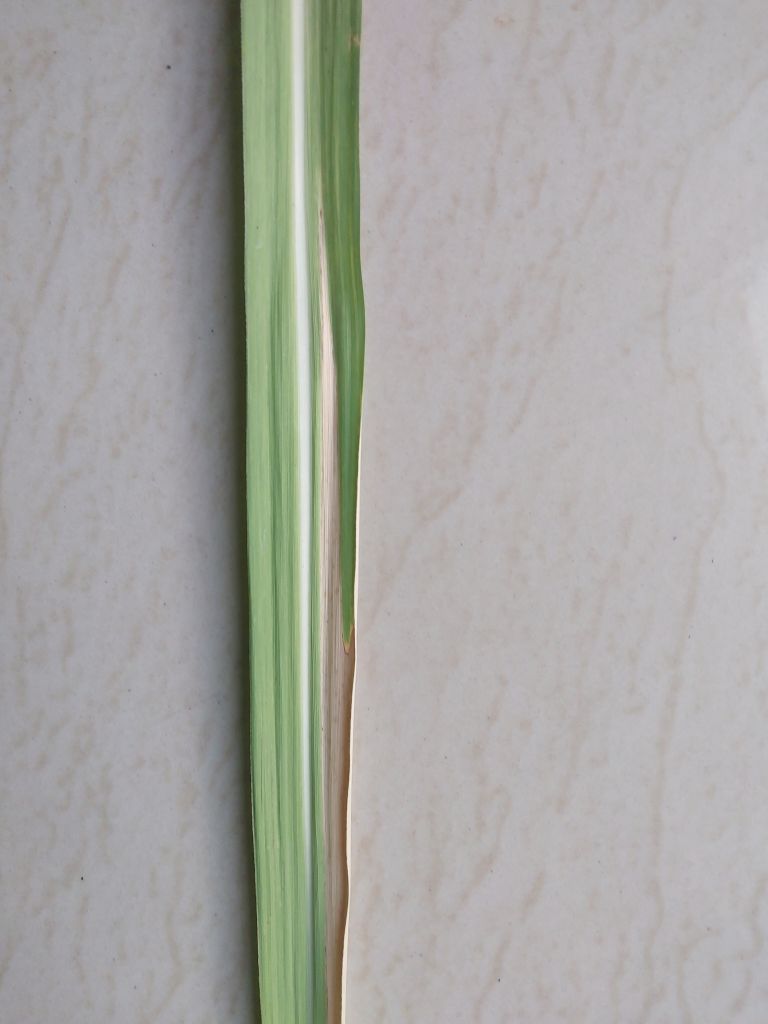
Label: BrownRust